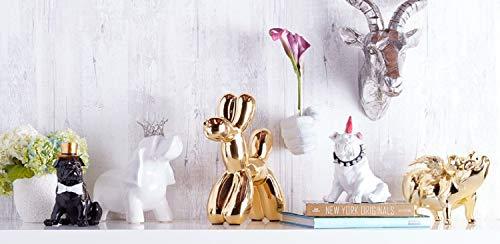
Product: Interior Illusions Green Balloon Dog Bank
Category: Toys & Games | Novelty & Gag Toys | Money Banks
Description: Color: Green metallic finished This adorable bank is perfect for gifting.
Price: $47.99
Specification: ProductDimensions:12x4x12inches|ItemWeight:2.7pounds|ShippingWeight:2.7pounds(Viewshippingratesandpolicies)|Manufacturer:InteriorIllusionsPlus|ASIN:B01I0CEJHY|Itemmodelnumber:ii000360